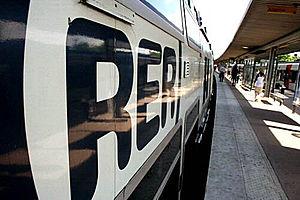
Transilien est le nom du réseau de trains de banlieue de SNCF Voyageurs desservant principalement les gares d'Île-de-France. La zone couverte ne correspond pas exactement aux limites administratives de la région : les trains desservent aussi plusieurs gares situées en Normandie, dans les Hauts-de-France et en région Centre-Val de Loire. A contrario, quelques gares situées aux marges de la région ne sont pas desservies par le réseau, mais uniquement par les trains express régionaux des régions voisines. Il est l'héritier des trains de banlieue qui existaient depuis la fin du XIXᵉ siècle.